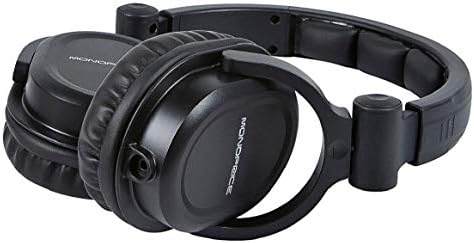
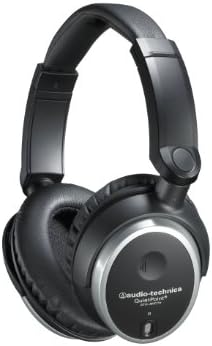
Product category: headphones
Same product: no